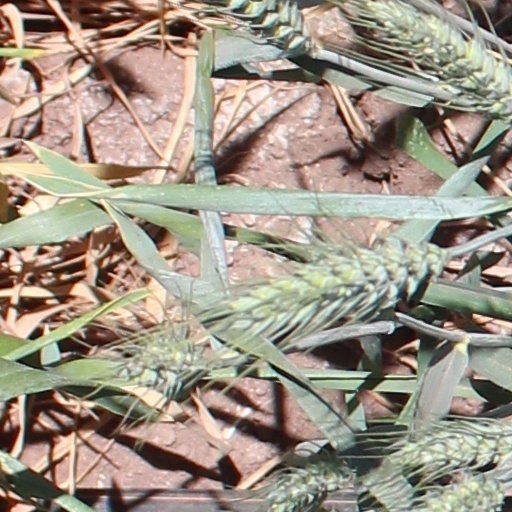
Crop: wheat